Brainerd Bungalow Historic District

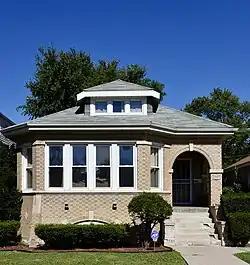

The Brainerd Bungalow Historic District is a residential historic district in the Brainerd neighborhood of the Washington Heights community area of Chicago, Illinois. The district includes 527 Chicago bungalows built between 1915 and 1931 and a small number of other residential buildings. Brainerd, an outlying neighborhood of Chicago, was developed in the 1910s and 1920s as the increasing accessibility of homeownership spurred new home construction in underpopulated areas of the city. As bungalows were affordable to construct, they became popular in newly developed neighborhoods, and tens of thousands of them were built throughout the city. While 42 different architects designed Brainerd's bungalows, the neighborhood has a consistent appearance nonetheless, as the affordability of bungalows came in part from how easy the design was to duplicate; however, architects used color and detail work to give each home a unique design.